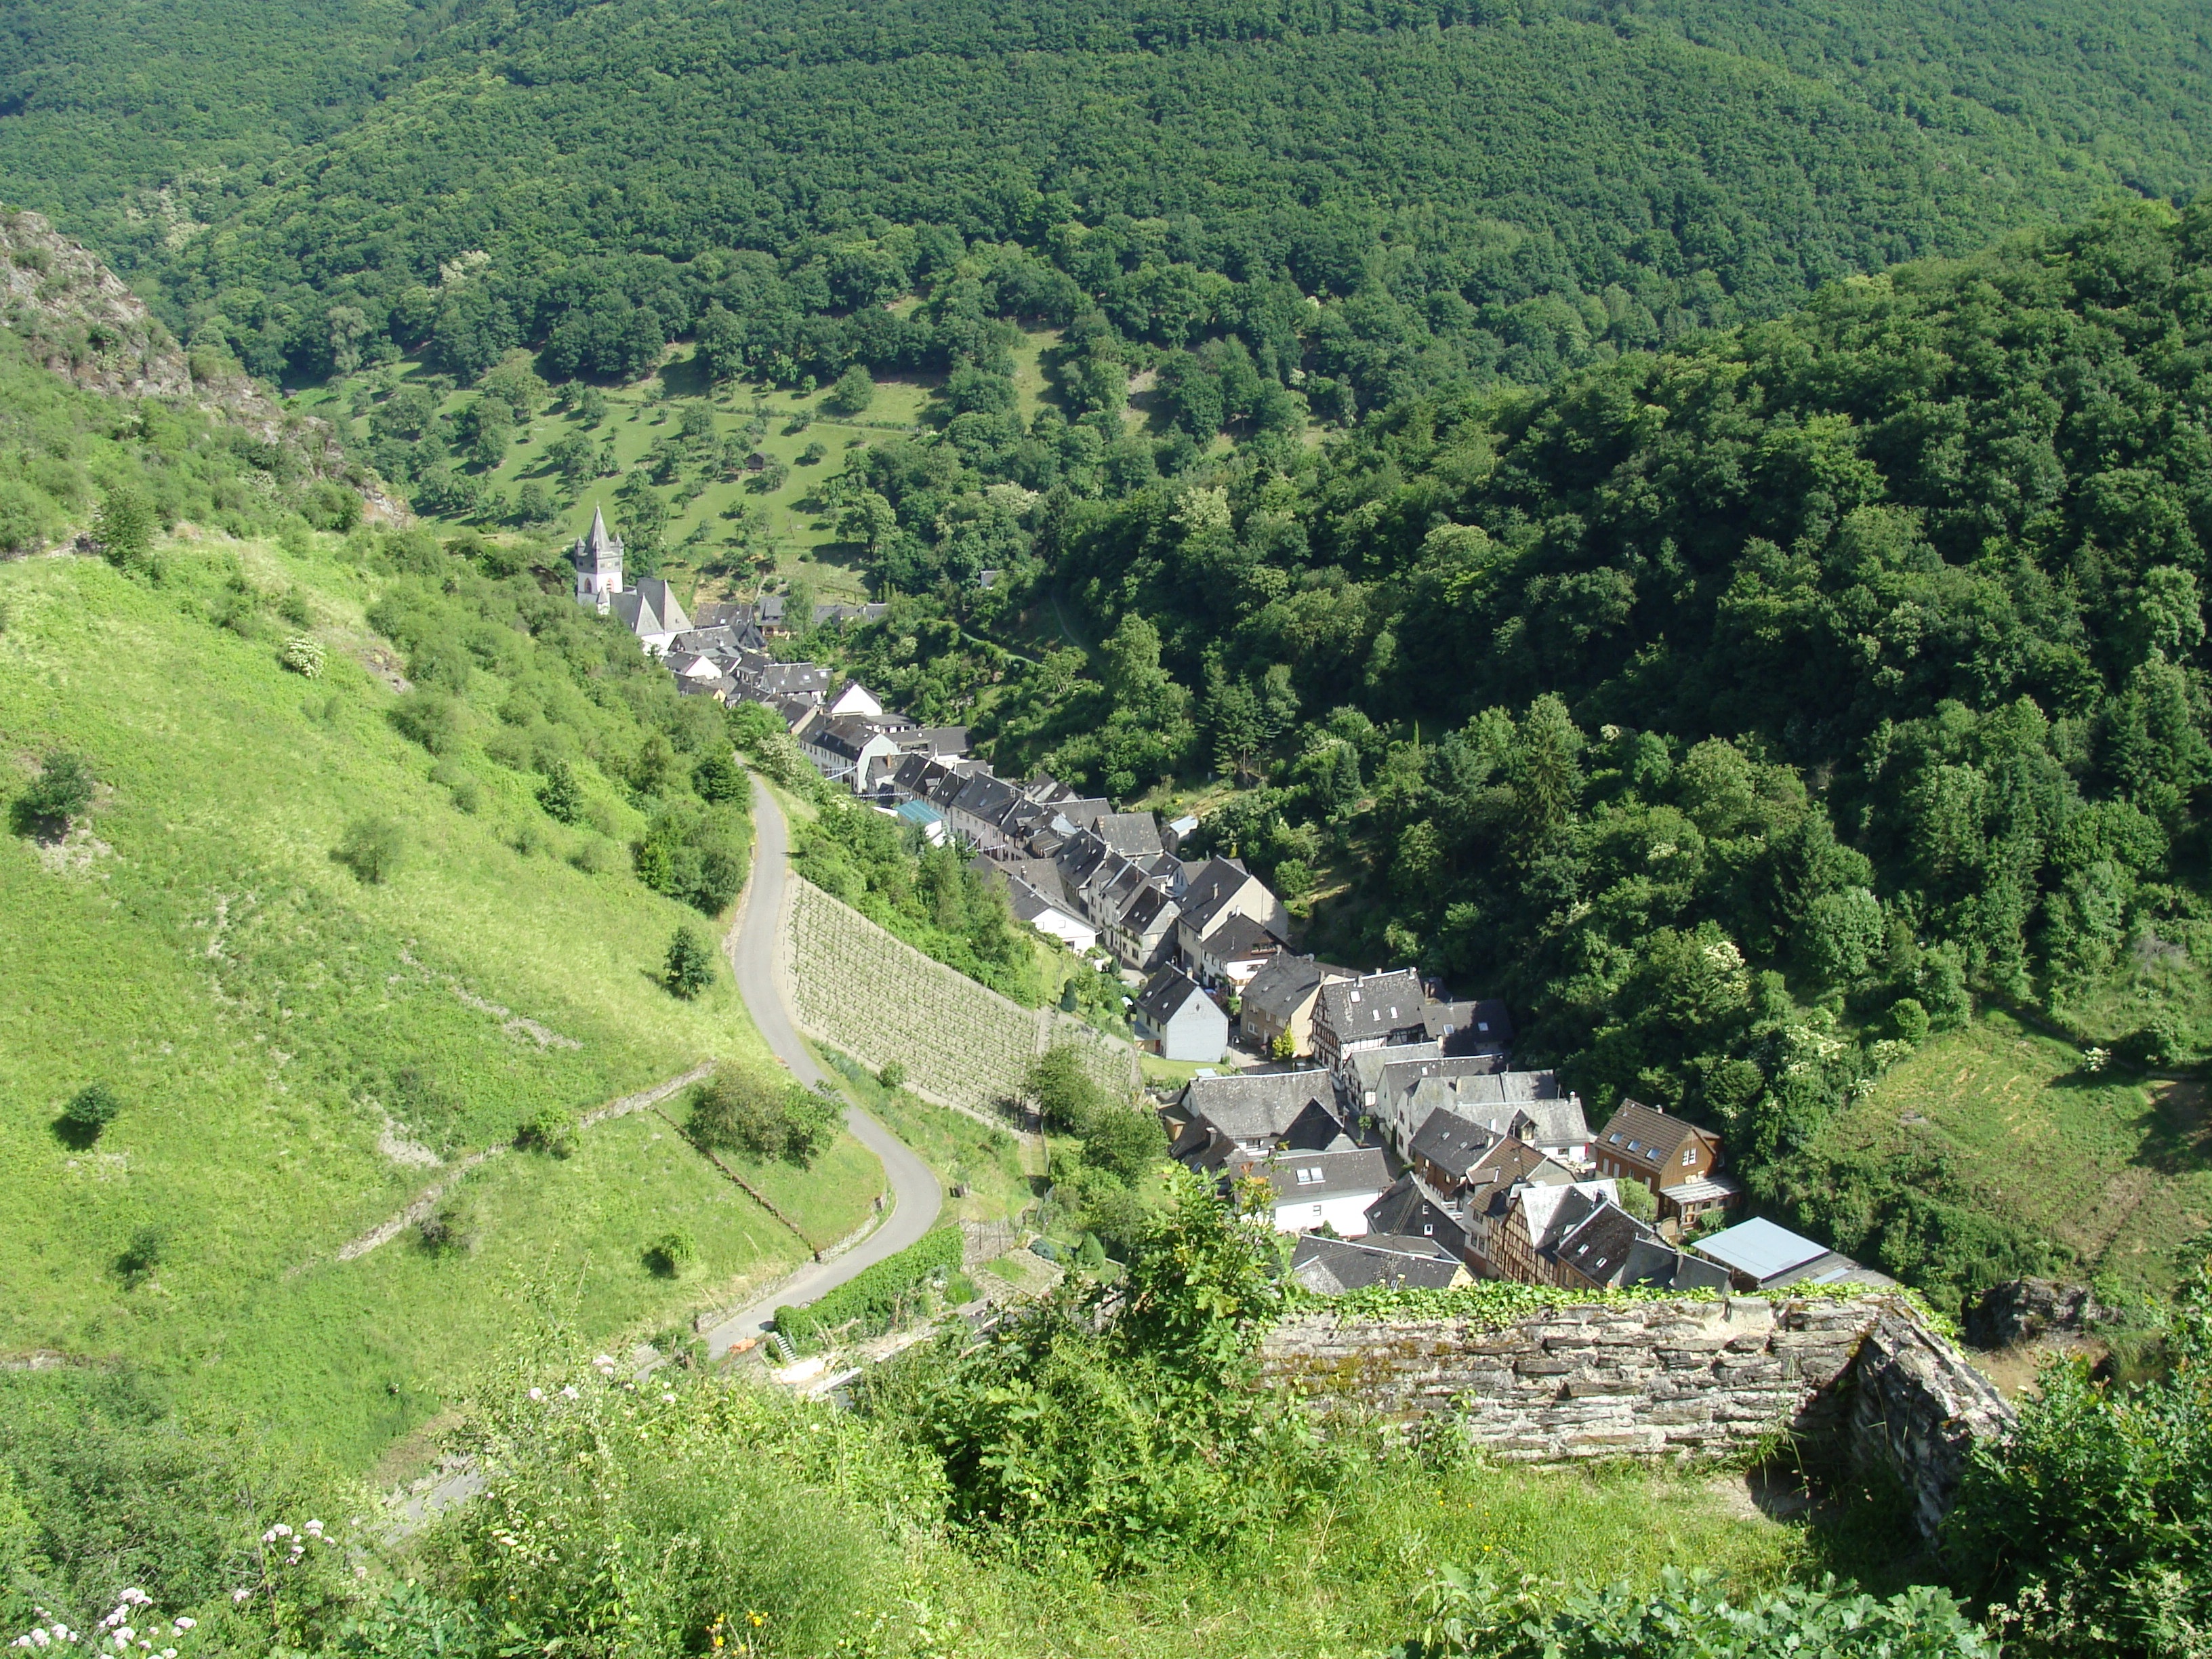
mountain, hill, town, valley, mountain range, village, small, ridge, hills, vegetation, picturesque, plateau, ecosystem, rhine valley, rural area, aerial photography, mountain pass, hill station, steeg, bacharach, mountainous landforms, geological phenomenon